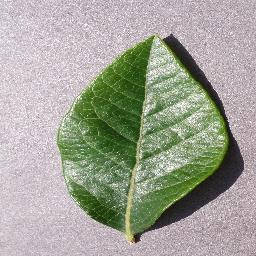
Label: Blueberry___healthy